Martyrs of Prague

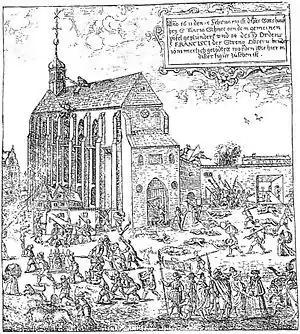
The Franciscans are killed in Prague.

The fourteen Friars Minor were killed in the religious and political context of a struggle between the Catholic forces of the Holy Roman Emperor Rudolf II and the reformed states of Bohemia. They had settled in Prague in 1604 at the ruined friary of the Church of Our Lady of the Snows in the city, which had been built by the Carmelite friars in the 15th century.